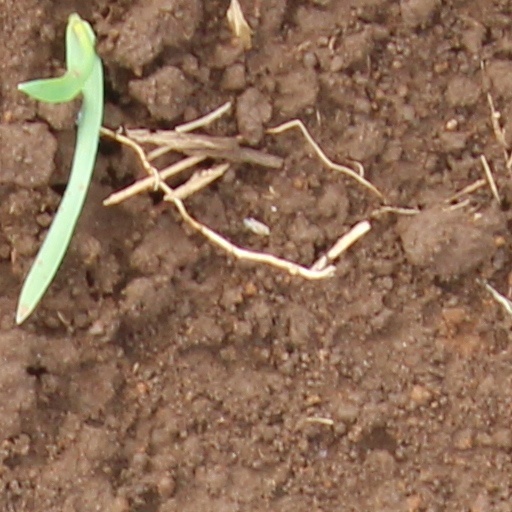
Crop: wheat